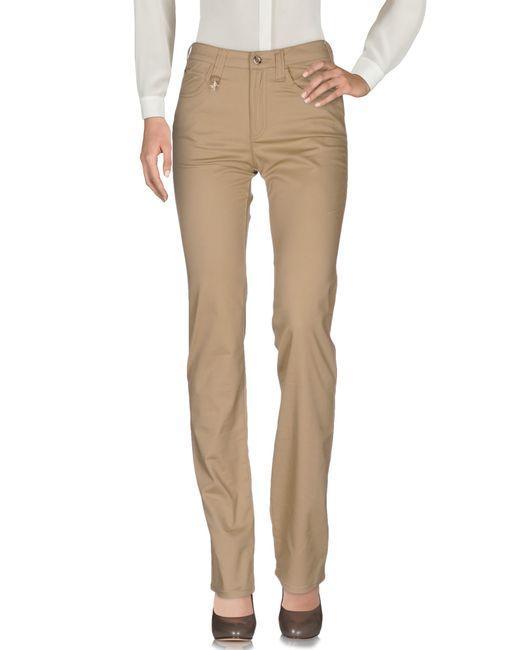
Damen coole hellbraune Chinohose mit hoher Taille und Einzelknopf für Arbeit oder Treffpunkt